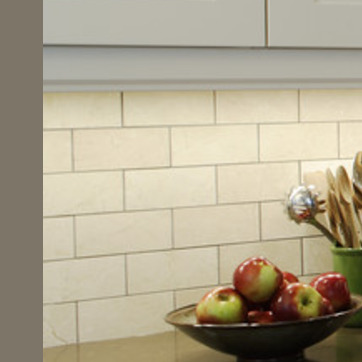
Material: tile